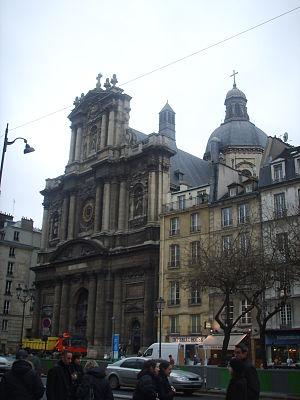
Église Saint-Paul-Saint-Louis, Paris
Un dépôt littéraire est un local ayant servi, pendant la Révolution française et jusque sous l'Empire, à stocker les livres et parfois d'autres objets confisqués en vertu des décisions du gouvernement.